Edvard Westman

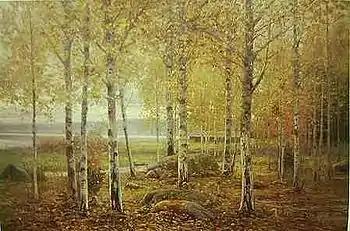
"Strandlandskap" (before 1917)

Edvard Westman was born in Gävle, Sweden, but spent most of his childhood in Stockholm. He was the son of Johan Ludwig Westman and Emma Elisabeth Holmström. His brother Ernst Ludvig Westman (1863–1949) was also an artist.